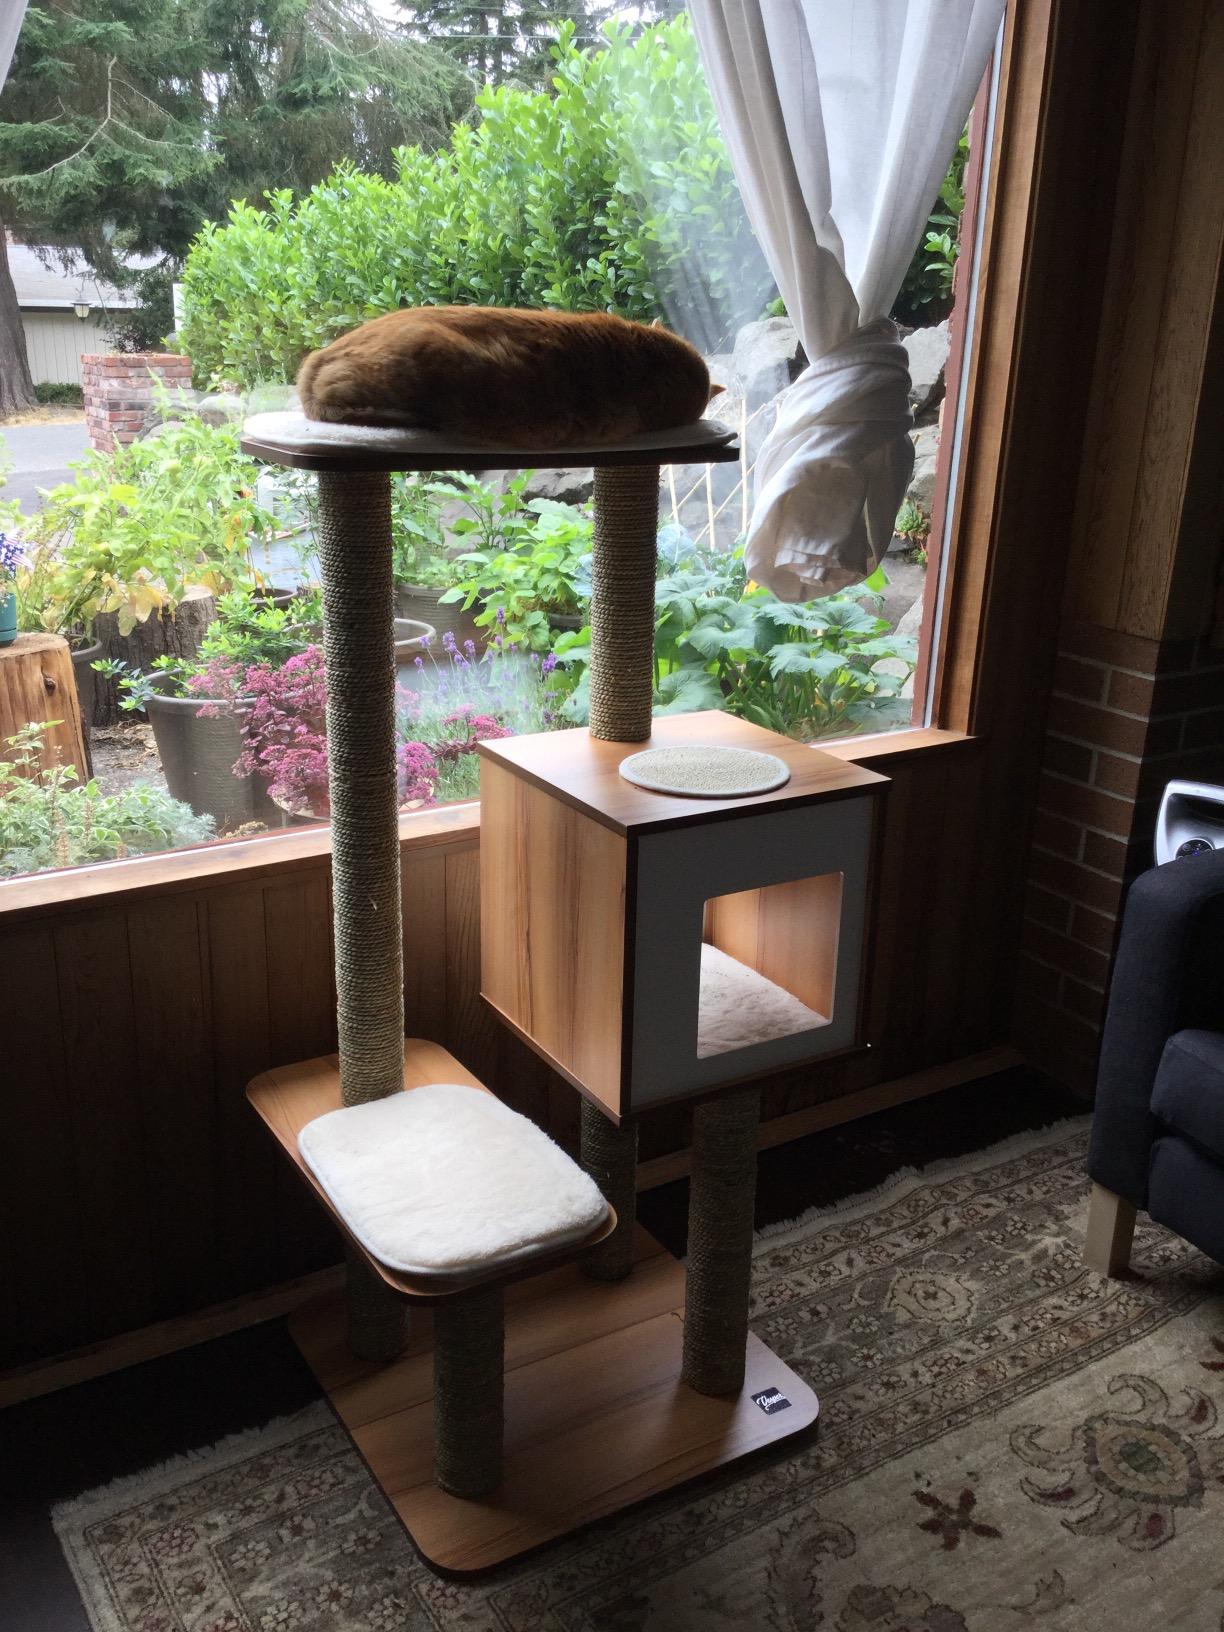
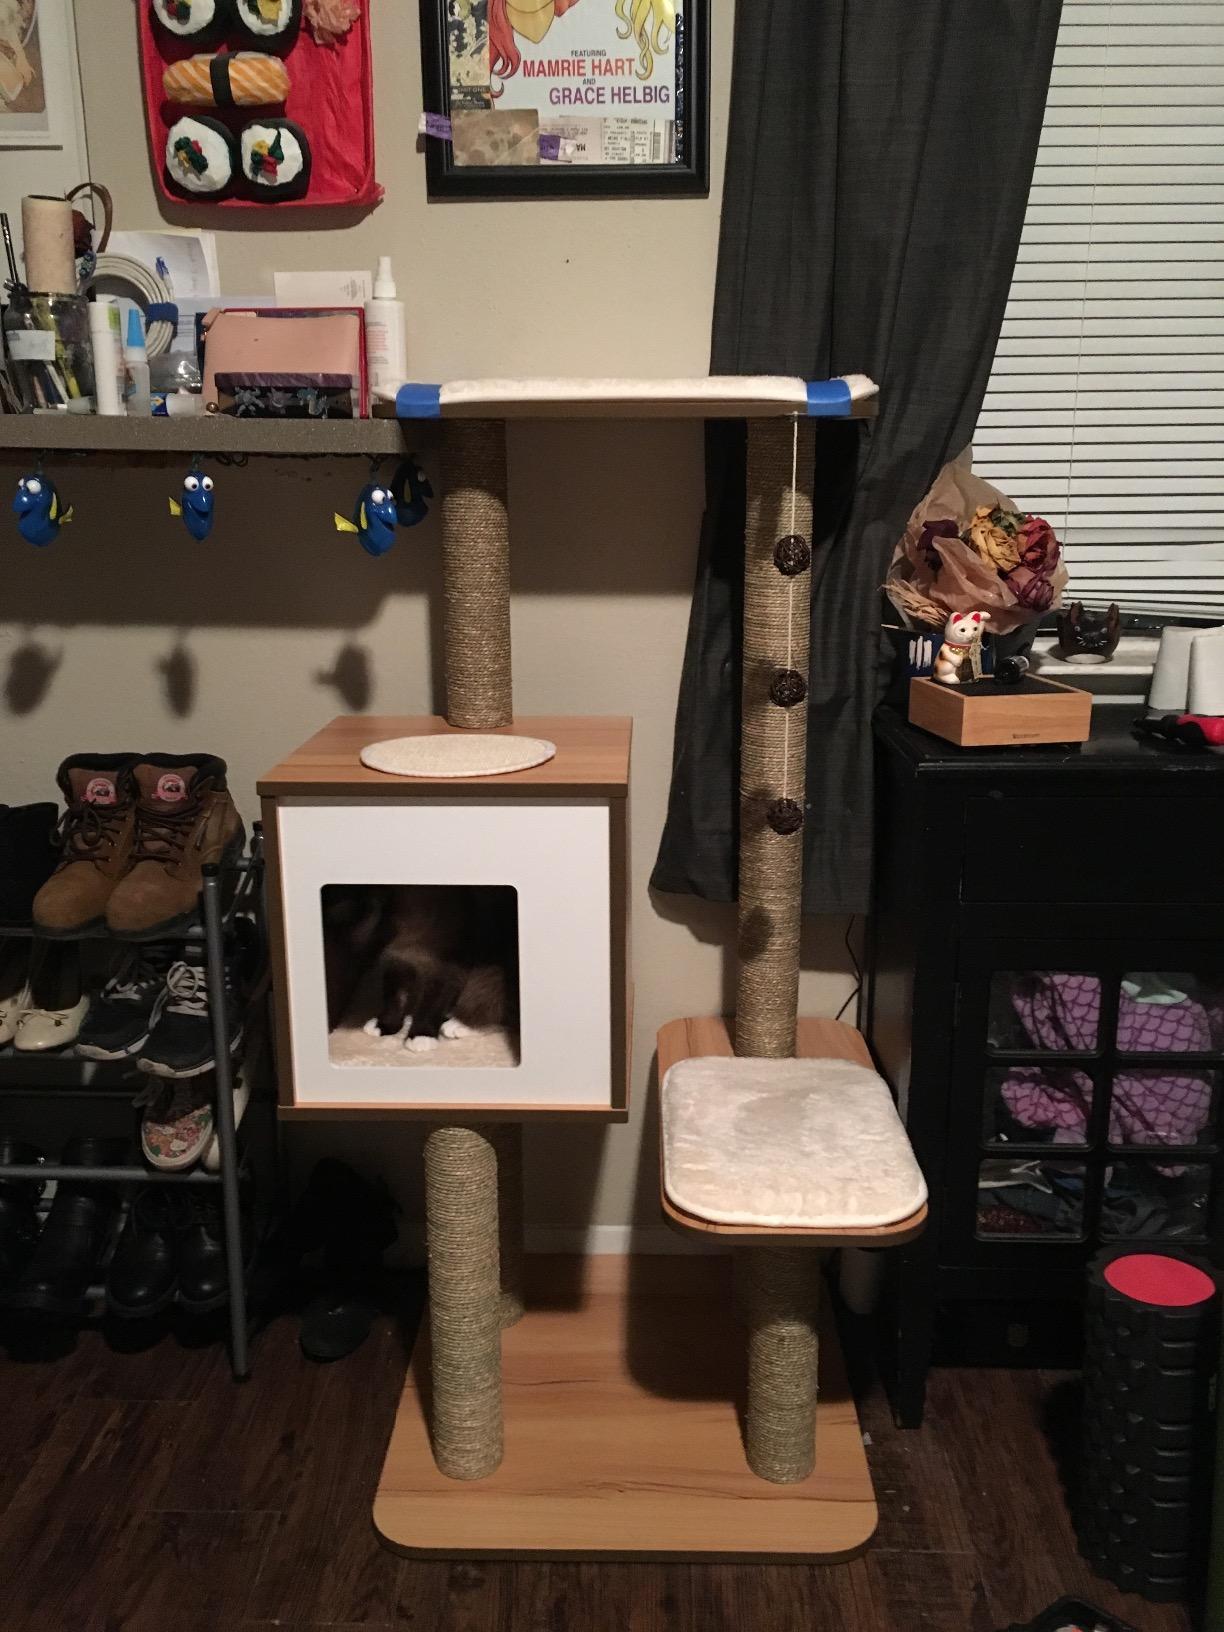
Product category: items_cat tree
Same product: yes